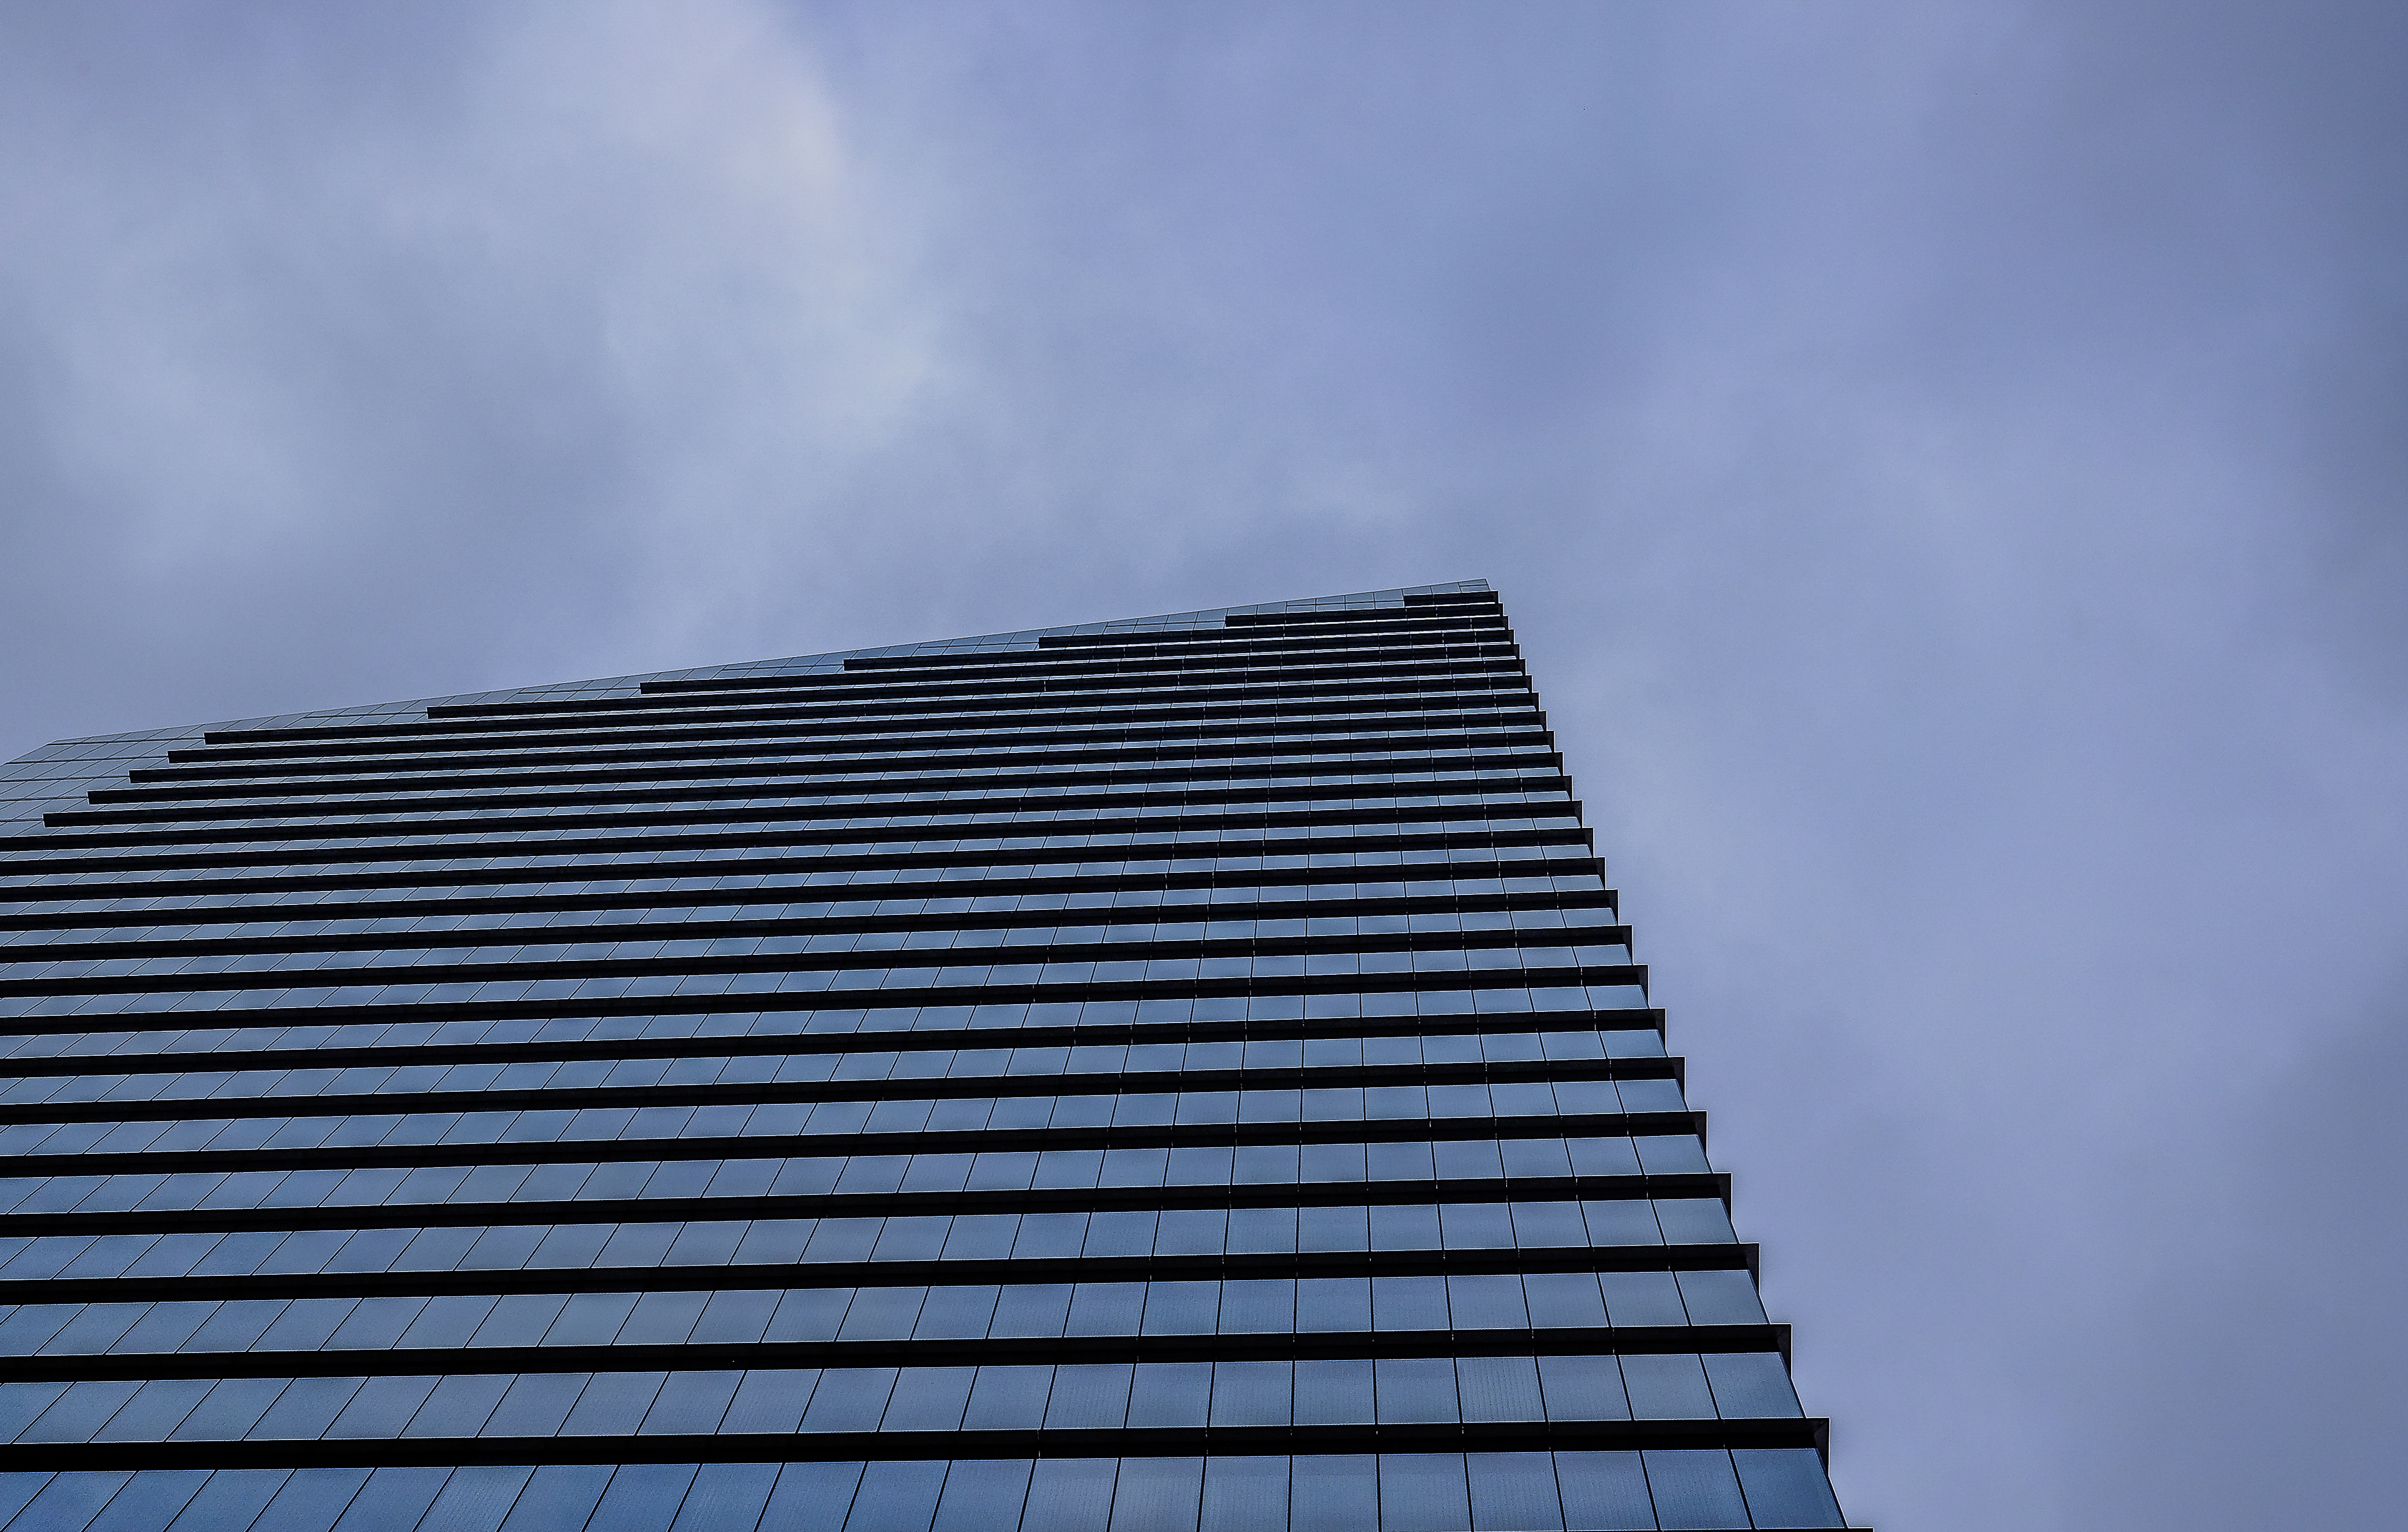
cloud, architecture, sky, street, roof, city, skyscraper, downtown, line, reflection, tower, landmark, facade, blue, tower block, brussel, belgium, brussels, stadt, europa, belgien, shape, strase, metropole, urban area, atmosphere of earth